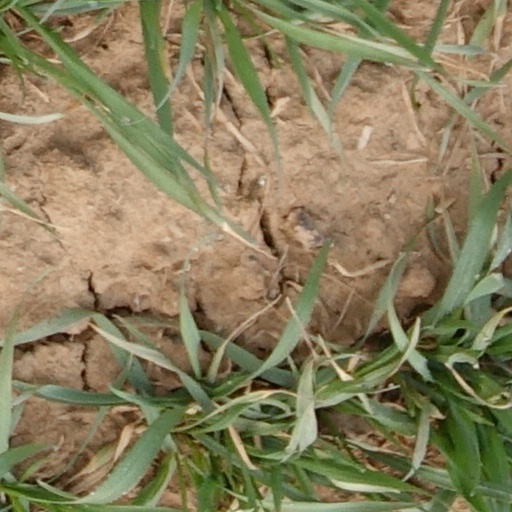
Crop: wheat